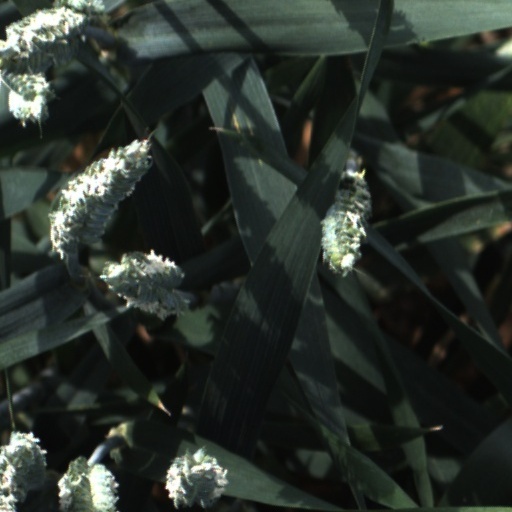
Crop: wheat